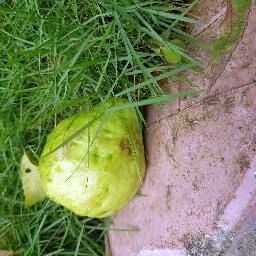
Fruit: Guava
Quality: Good